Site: brandenburg
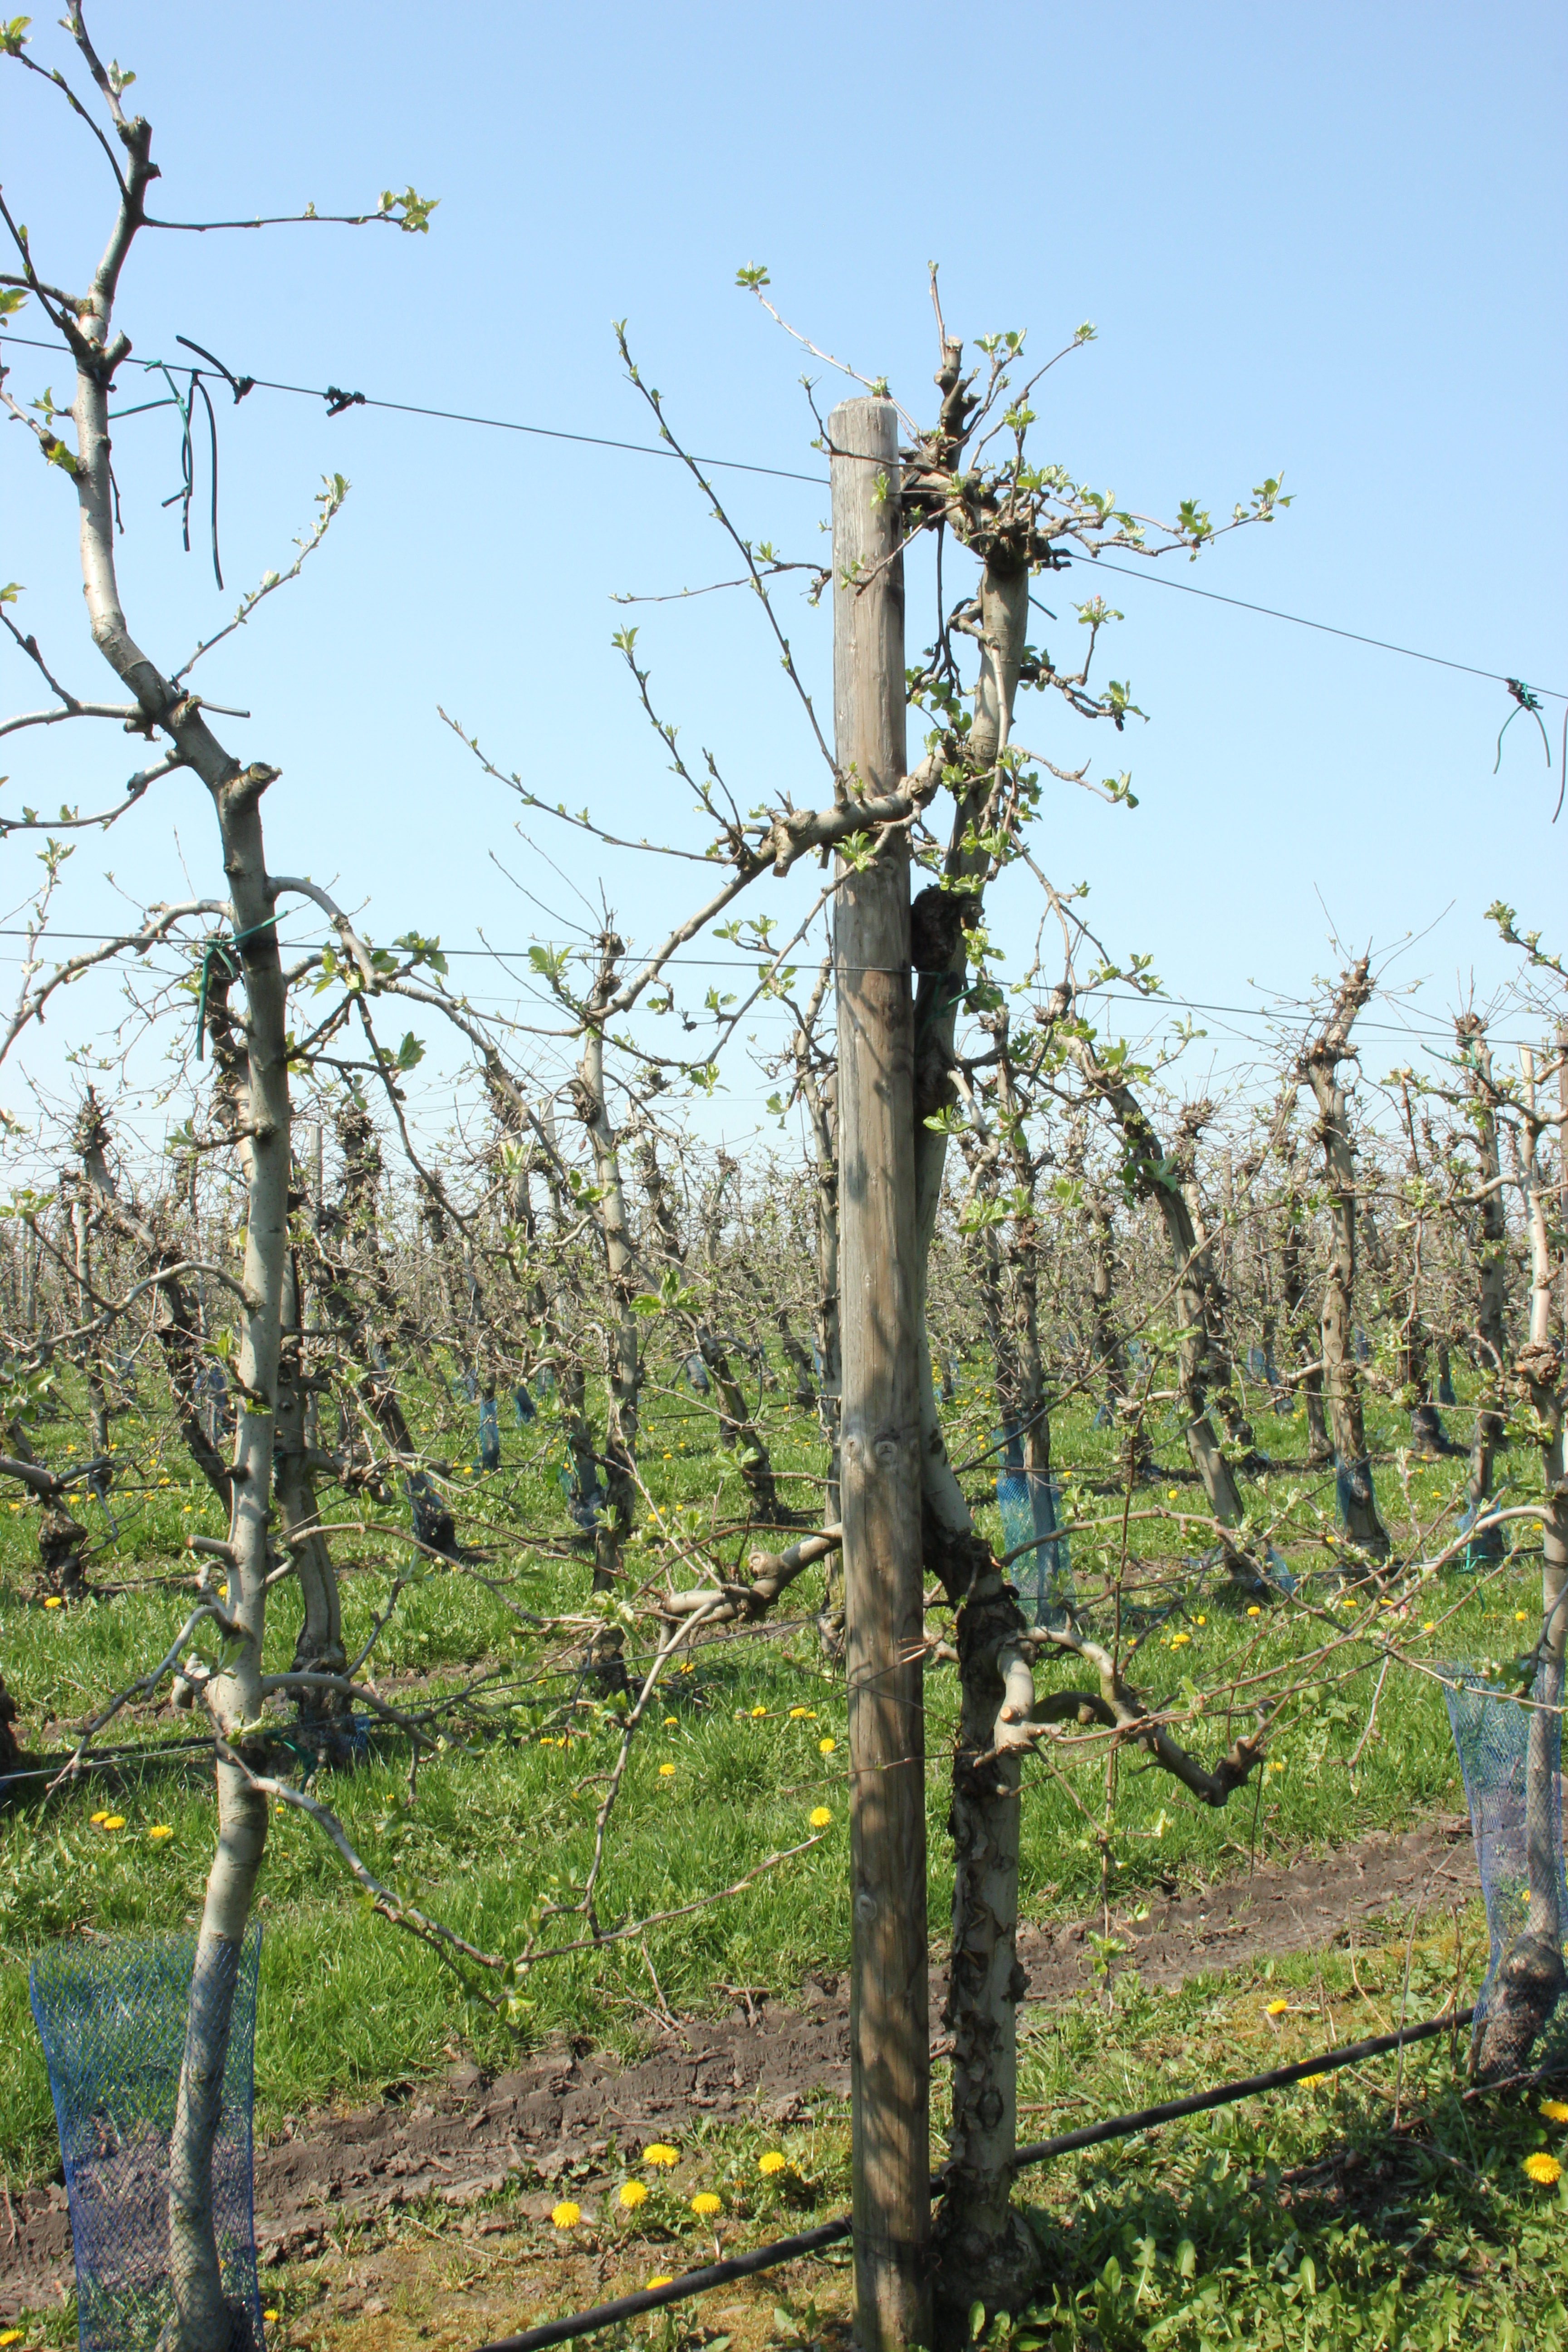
Growth stage (BBCH 56): Inflorescence emergence